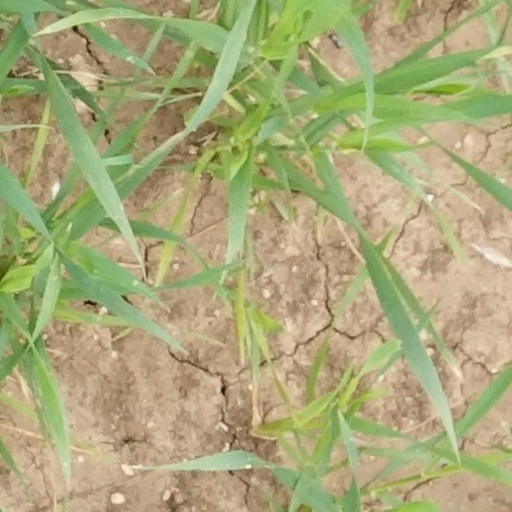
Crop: wheat